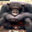
Label: chimpanzee